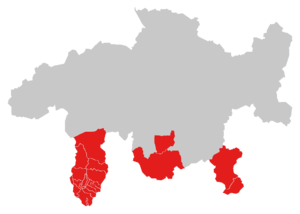
Les Grisons italiens est la région du canton des Grisons, en Suisse, où l'italien et le lombard sont parlés.